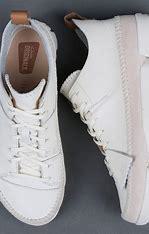
Brand: Clarks
Model: 100